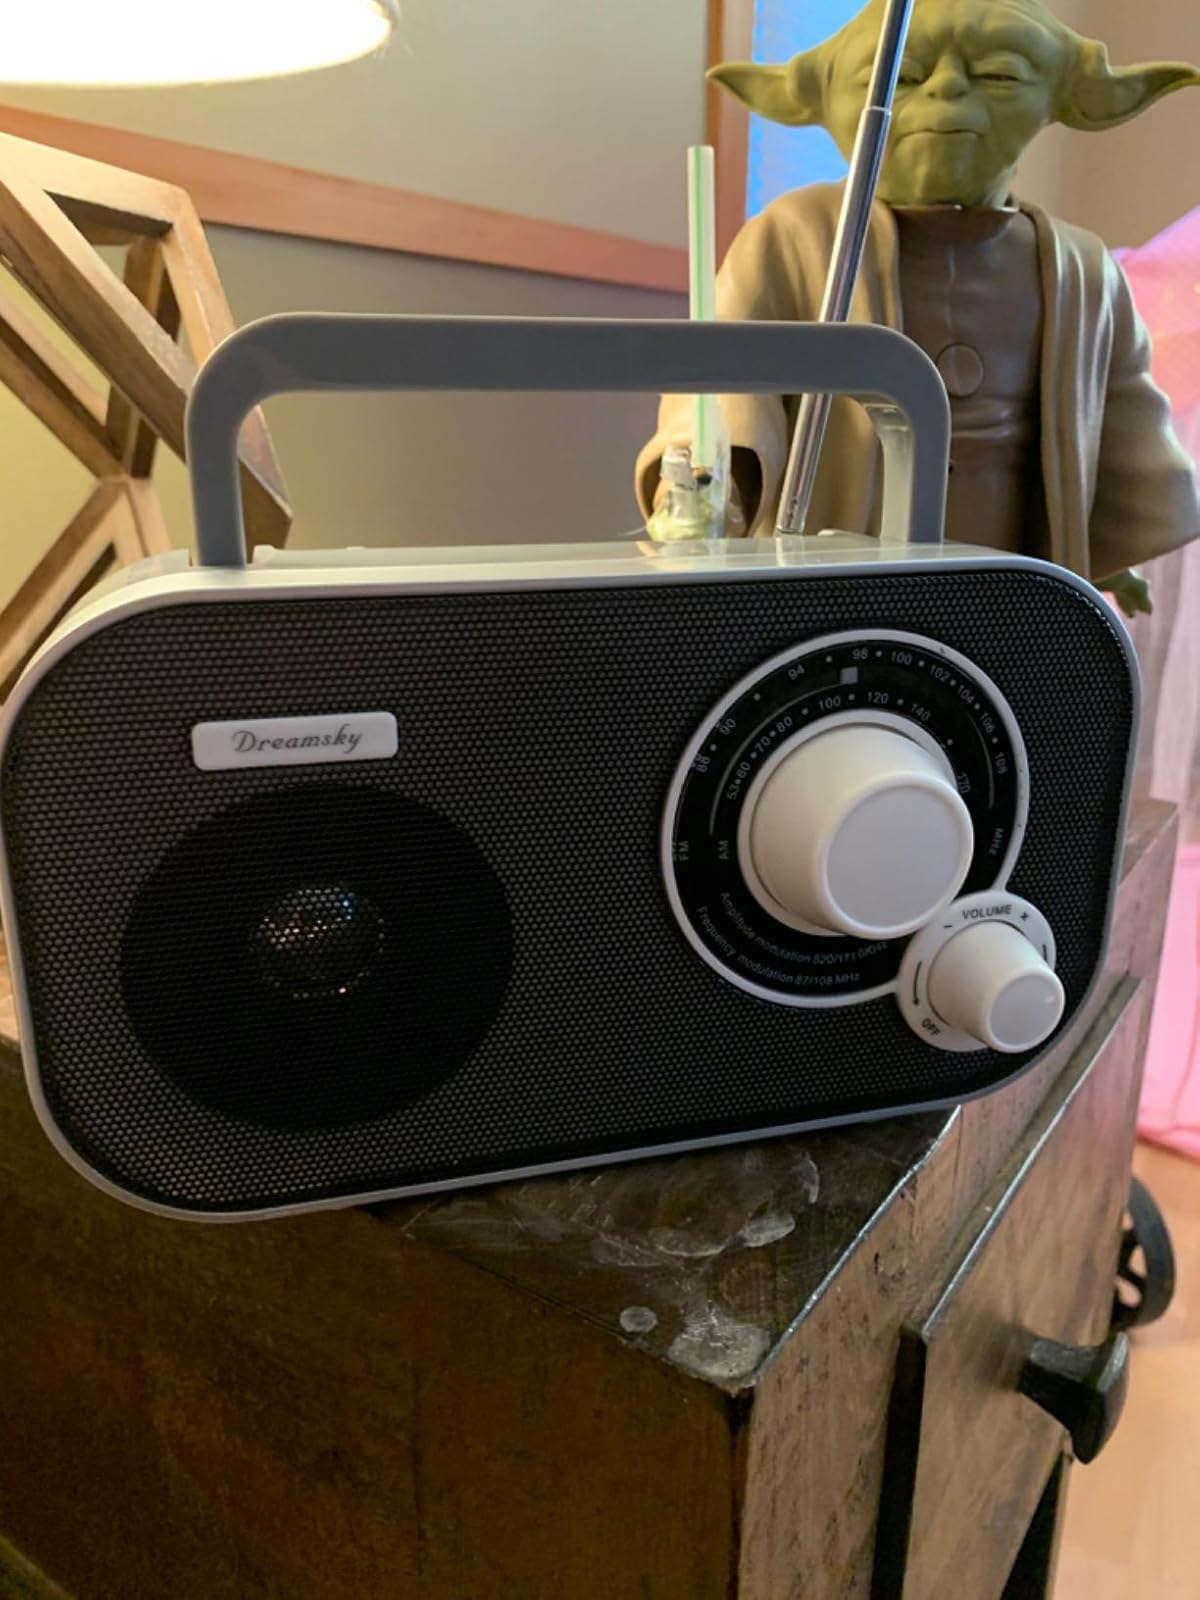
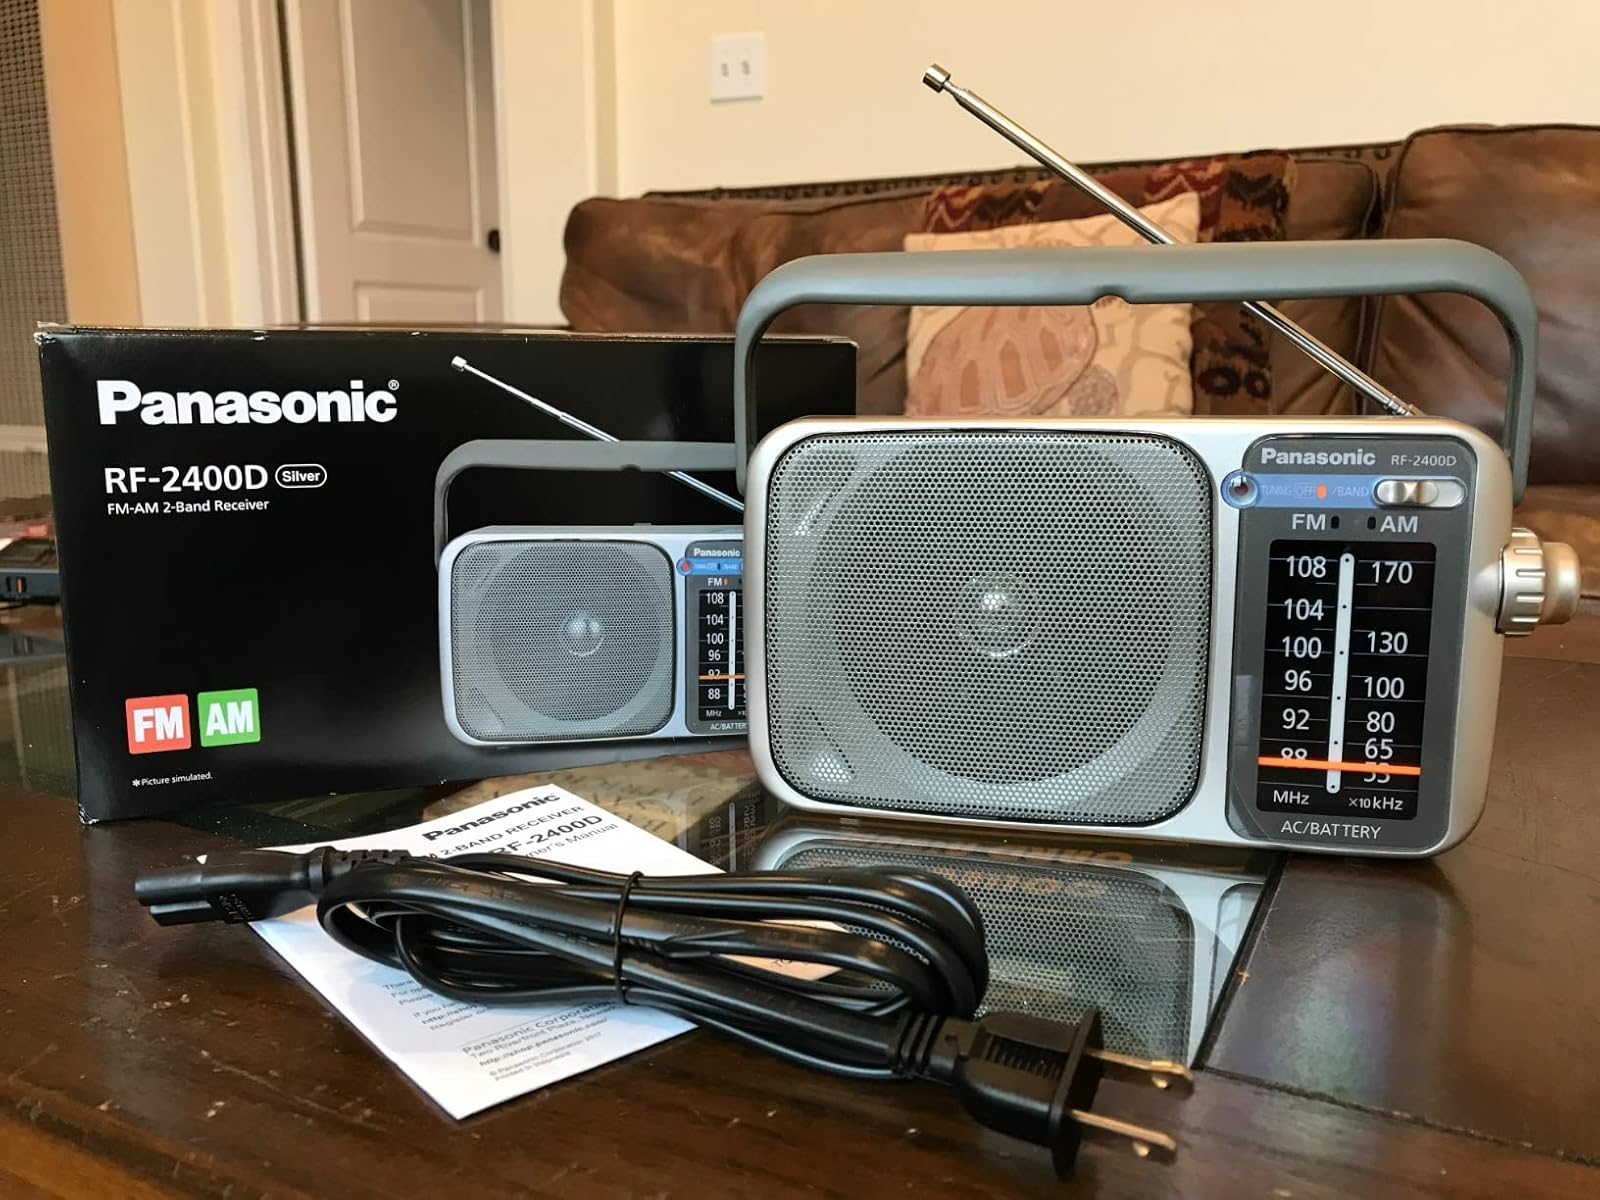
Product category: radio
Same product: no